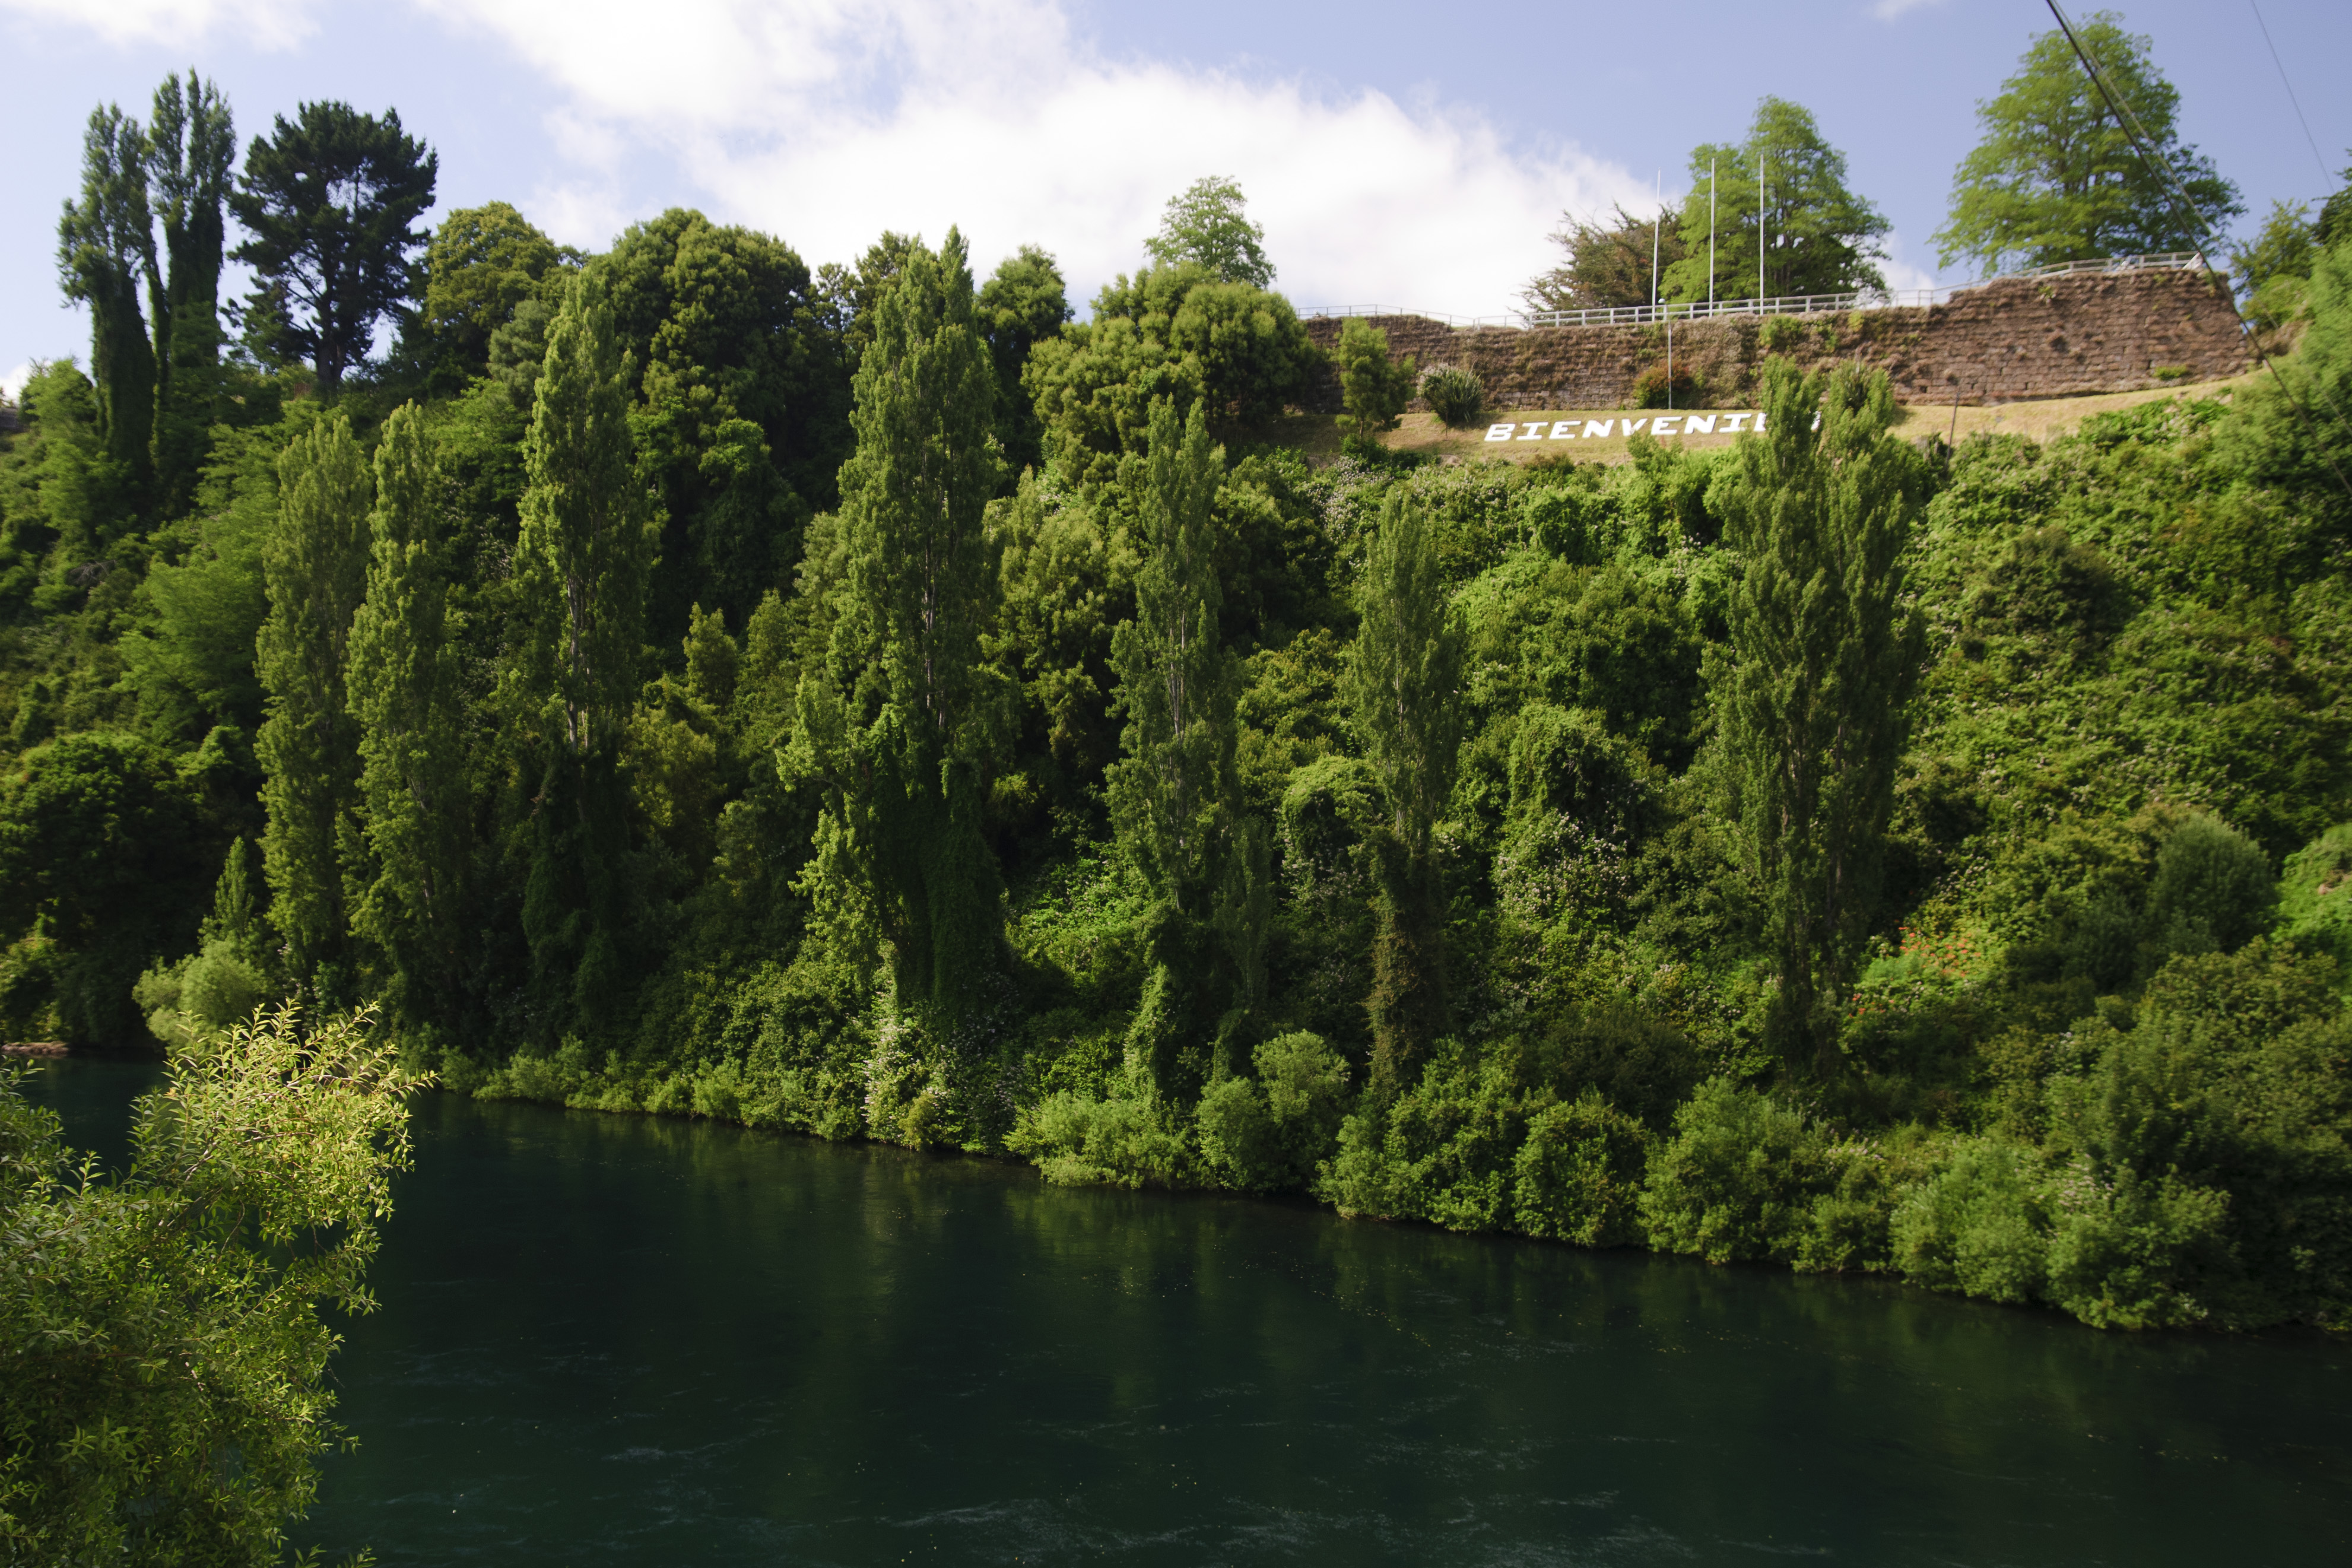
tree, forest, plant, flower, lake, river, pond, green, reflection, botany, nikon, garden, chile, vegetation, shrub, woodland, habitat, ecosystem, d300, biome, woody plant, temperate coniferous forest